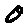
Label: 0